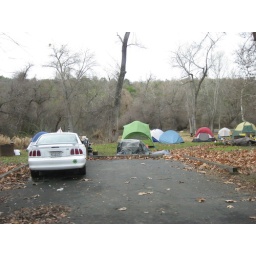
our camp ground. with my car in the picture. my tent is the blue bit right in front of my car nose